Kylie Cosmetics

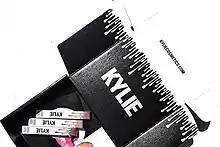
The 2016 redesign of the Kylie Lip Kit packaging

In April 2017, Jenner announced her collaboration with Kim Kardashian, called KKW X Kylie. In May, it was announced that Khloé Kardashian would be collaborating once again with the brand for a collection titled Koko. In a month long pop-up event in November of the same year, seven TopShop stores across the US sold Kylie Cosmetics products. In November 2018, Kylie Cosmetics products were made available for purchase at Ulta.